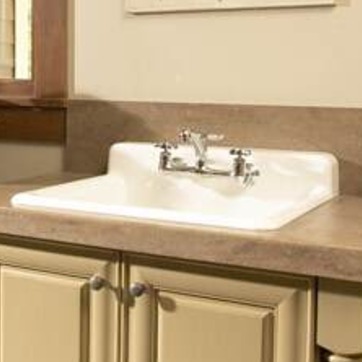
Material: ceramic